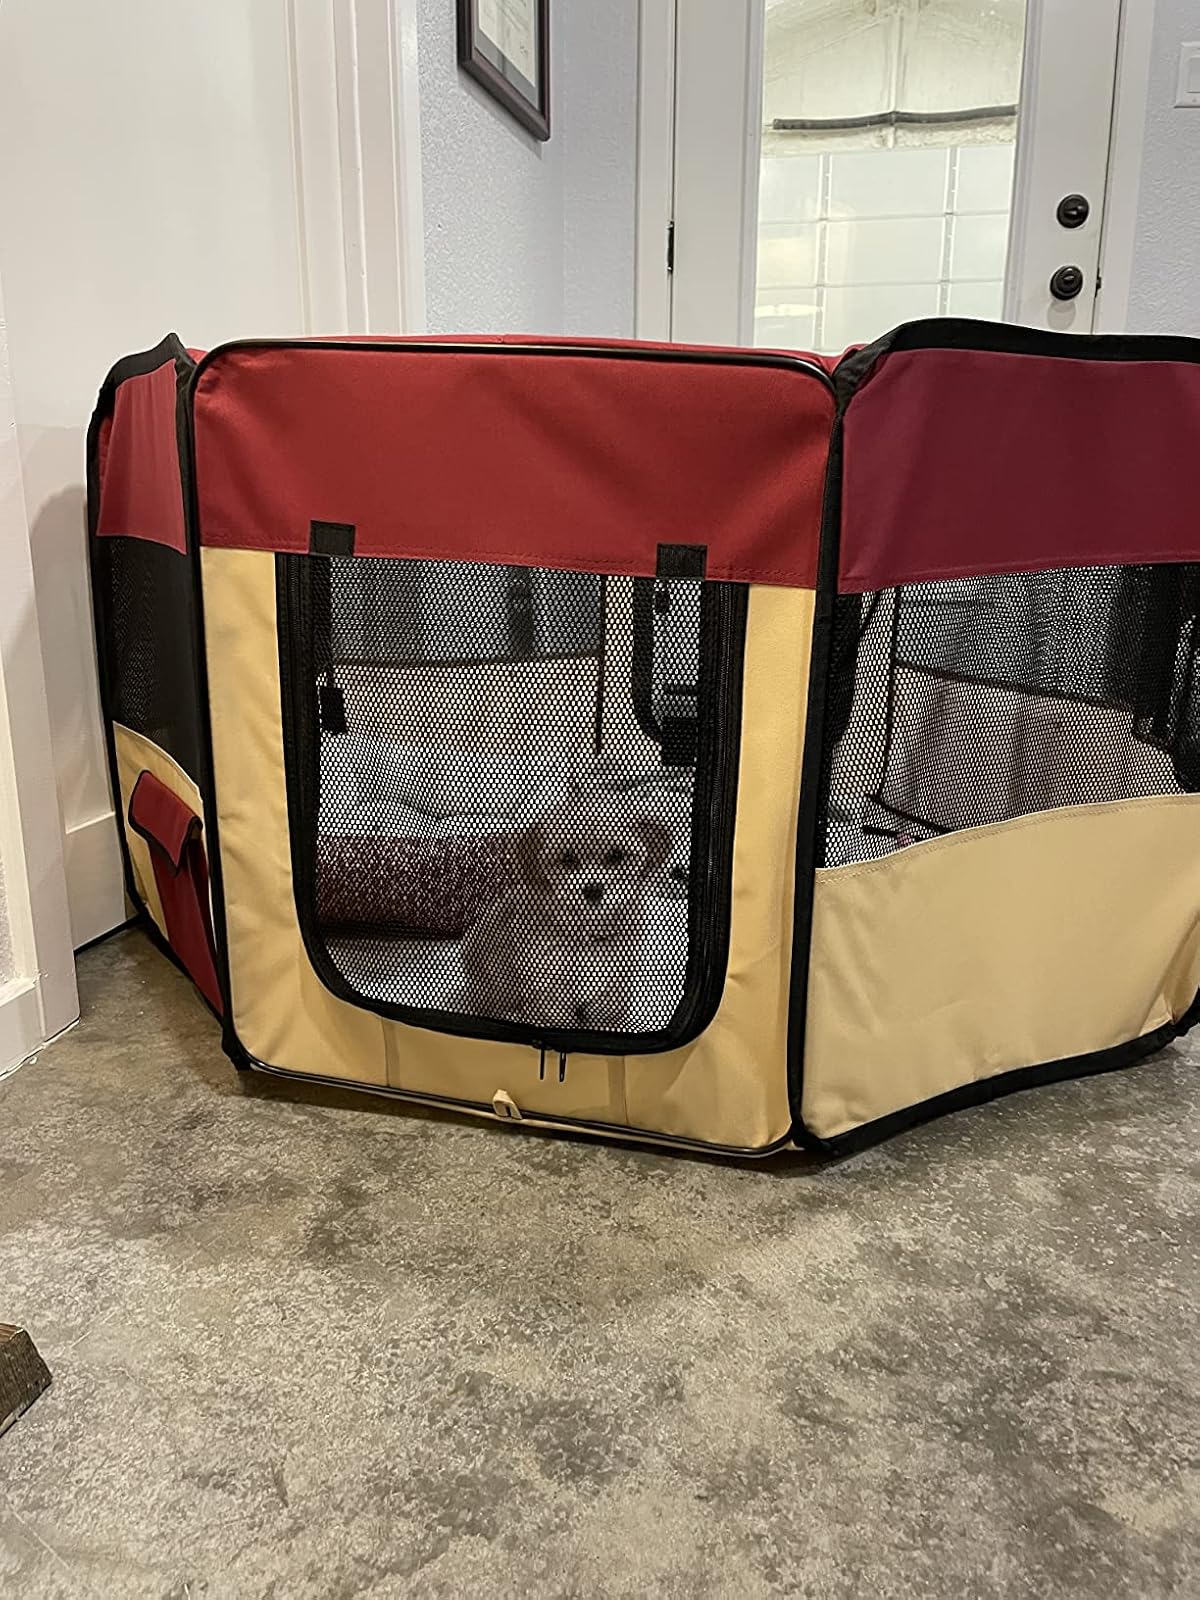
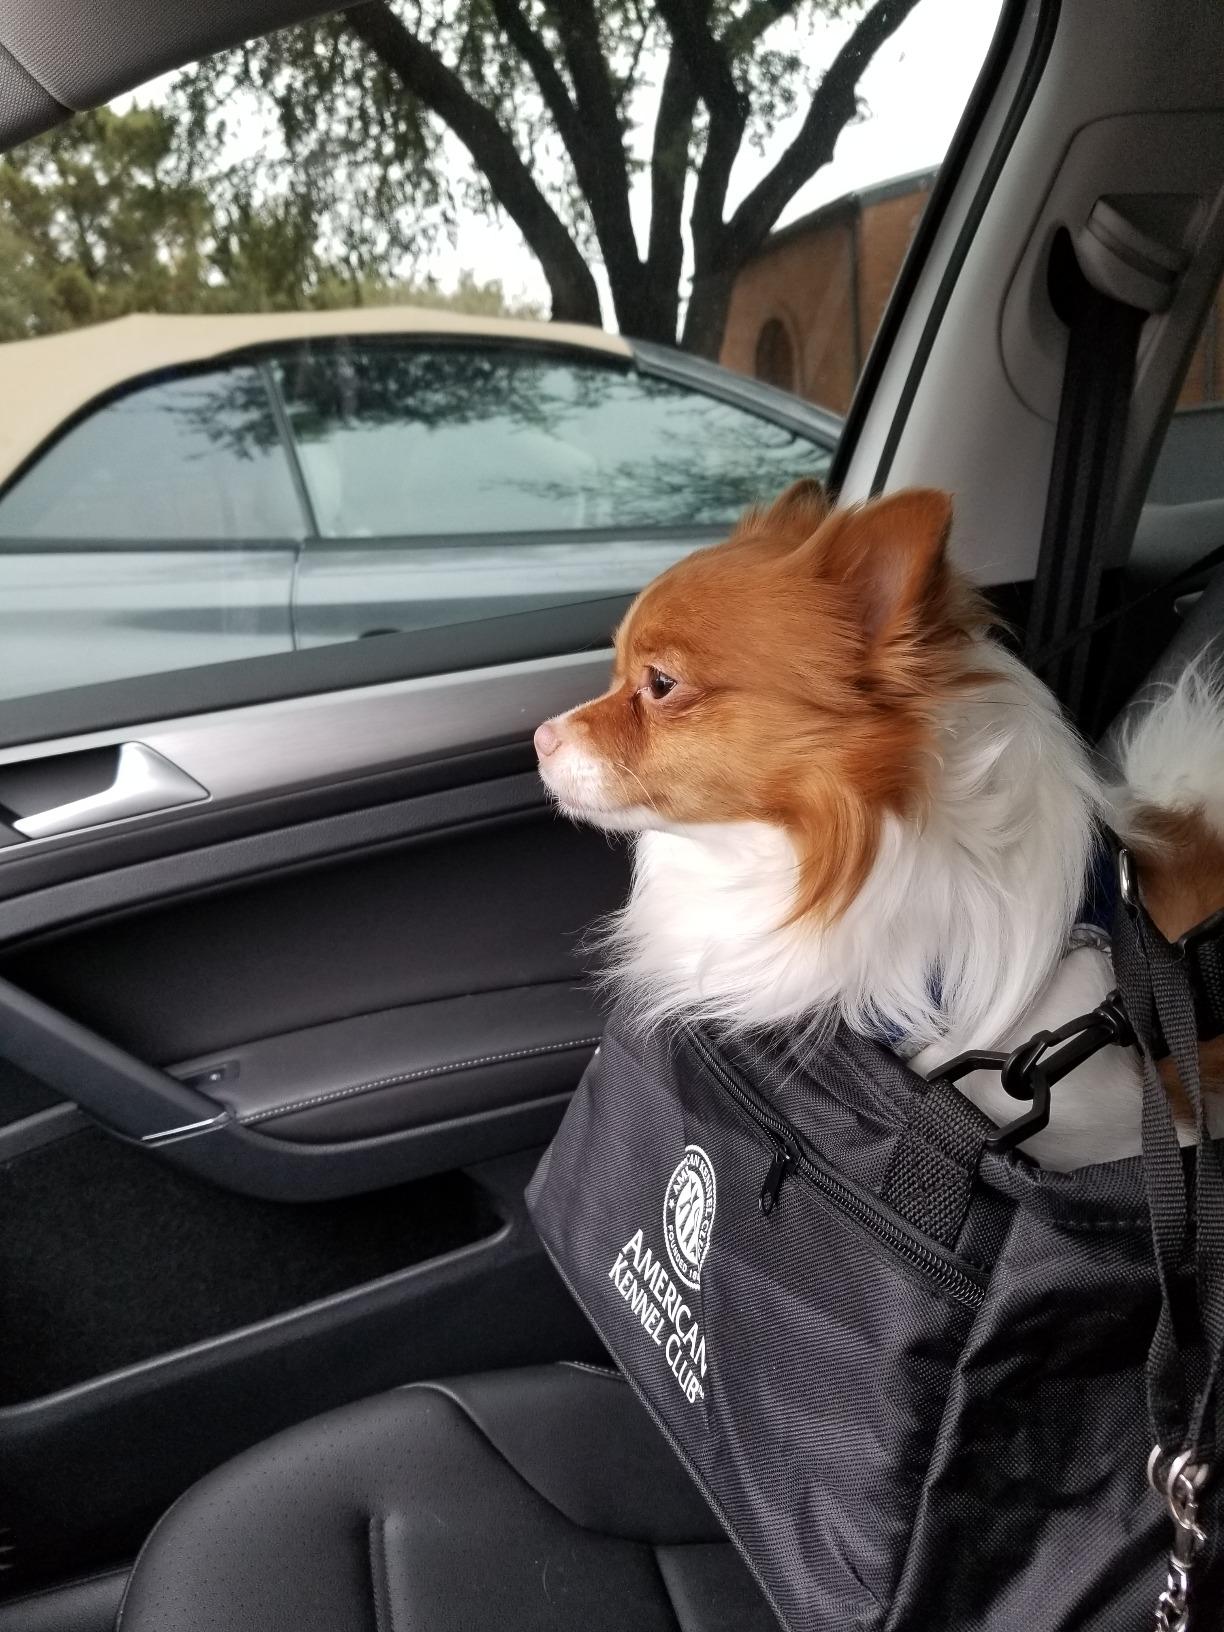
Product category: items_kennel
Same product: no